Southern emu-wren

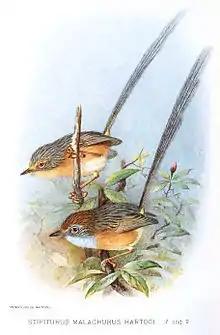
Stipiturus malachurus hartogi: male (foreground) and female

The southern emu-wren is one of three species of the genus "Stipiturus", commonly known as emu-wrens, found across southern and central Australia. It was first characterized by naturalist George Shaw in 1798 as "Muscicapa malachura", after being collected in the Port Jackson (Sydney) district. It was described as the "soft-tailed flycatcher", native name "mur-re-a-nera" when painted between 1788 and 1797 by Thomas Watling, one of a group known collectively as the Port Jackson Painter. Another painting in the same series yielded the indigenous name "mereangeree". Notes on this latter drawing suggest an alternative name of emu- or cassowary titmouse, from its soft tail feathers. In the first description and illustration of the bird by Major-General Thomas Davies, another Sydney region indigenous name "merion binnion" was reported, since the tail resembled the "cassowary (emu)" feathers.